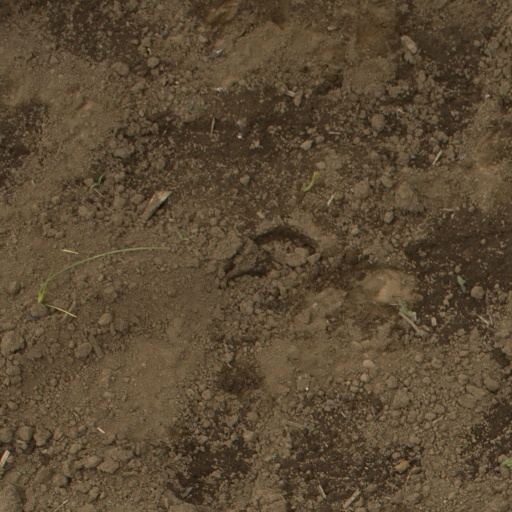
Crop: Jerusalem artichoke